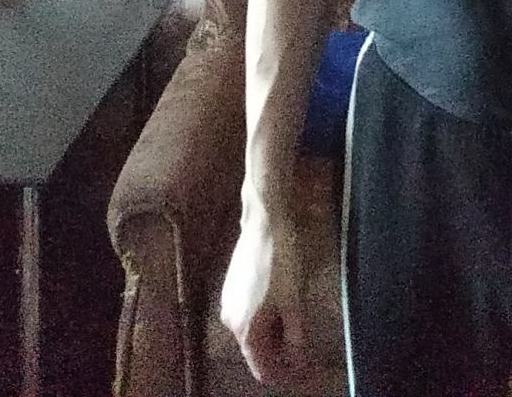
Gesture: no_gesture